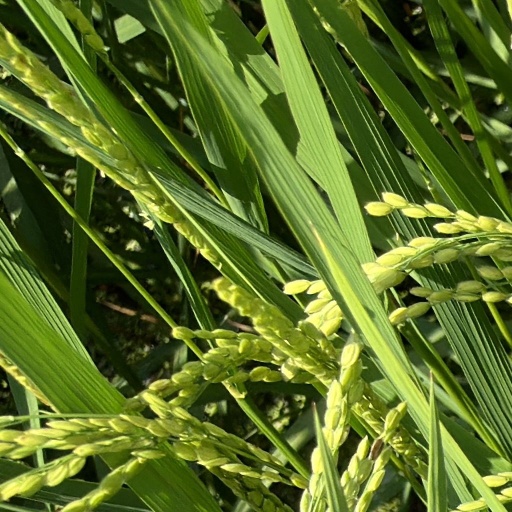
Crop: rice